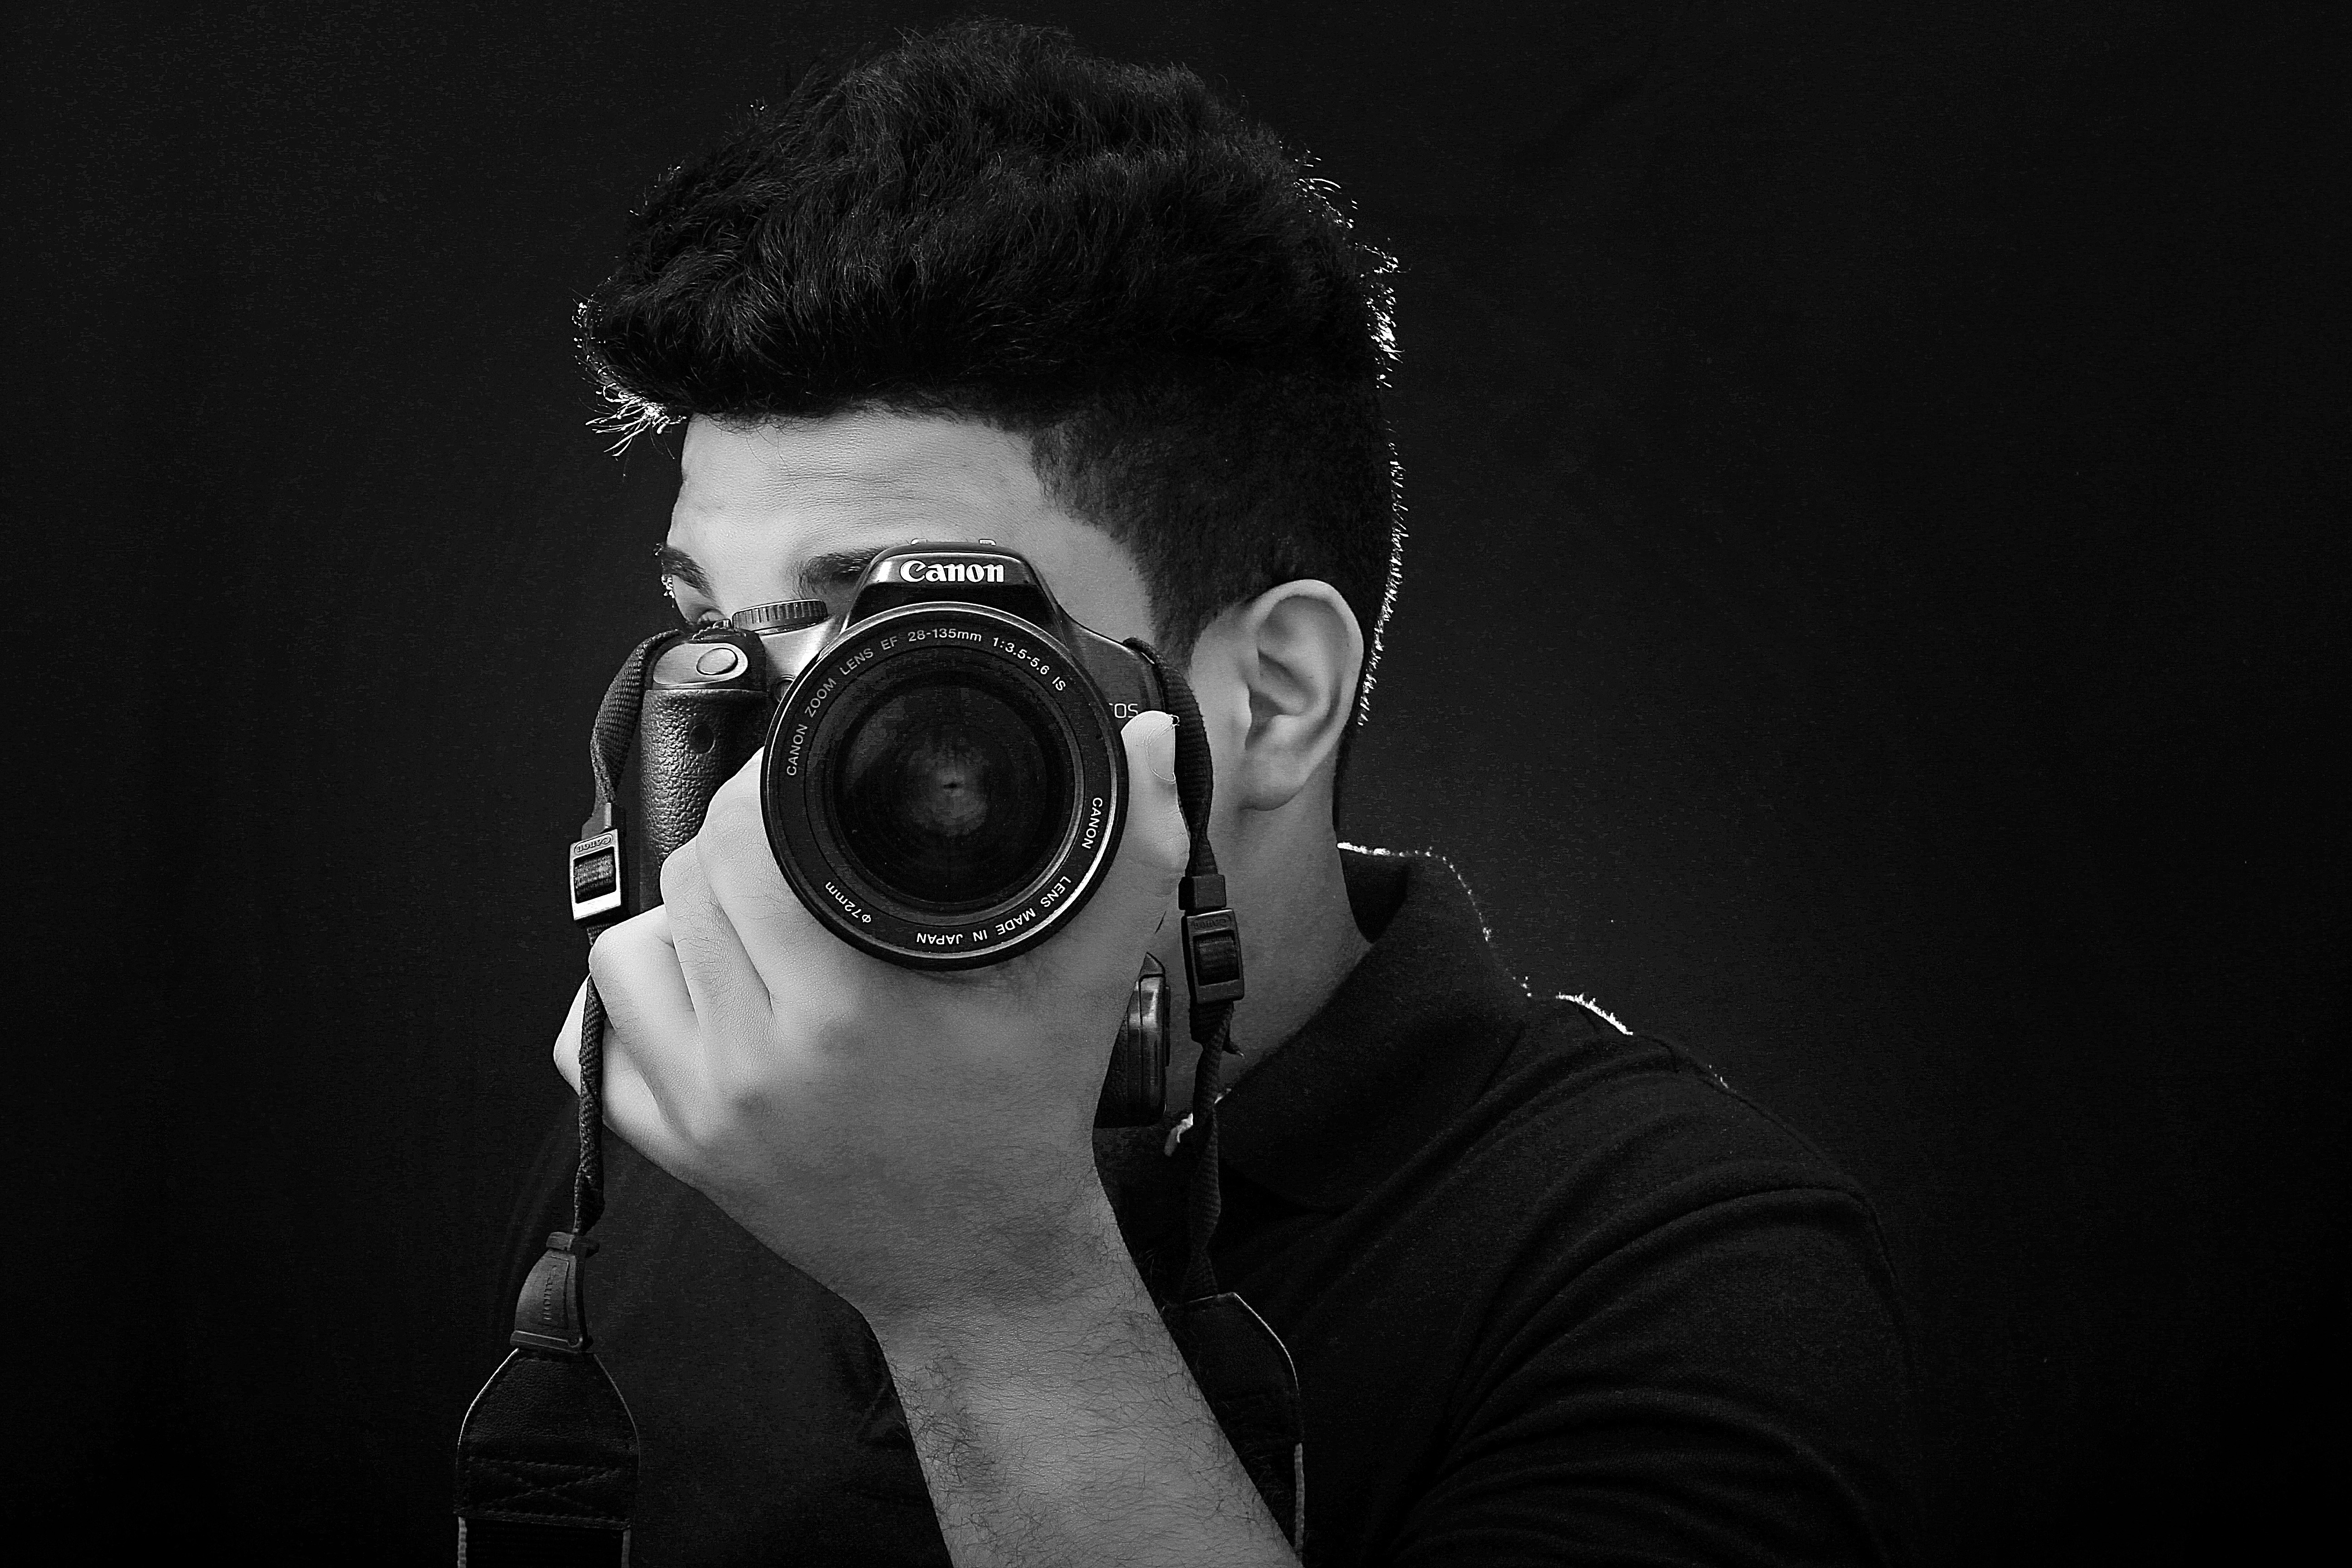
camera, canon, photographer, reflex, pentax, photo, different photography, filter, photographers, digital camera, photographic, dslr, photoapparat, team, nikon, notebook, photography, sony, purple, digital, kodak, eos, professional photographers, fld, professional